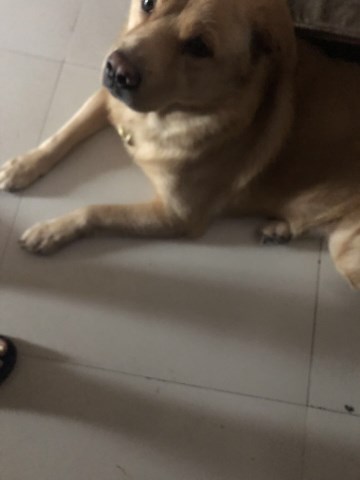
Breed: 5355-n000126-golden_retriever